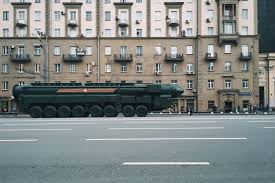
Label: Rs-24